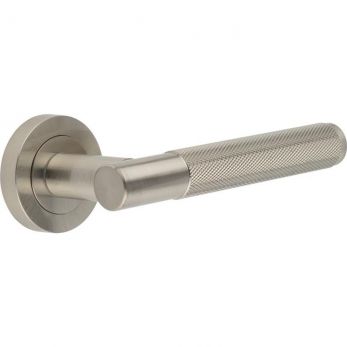
Label: straight